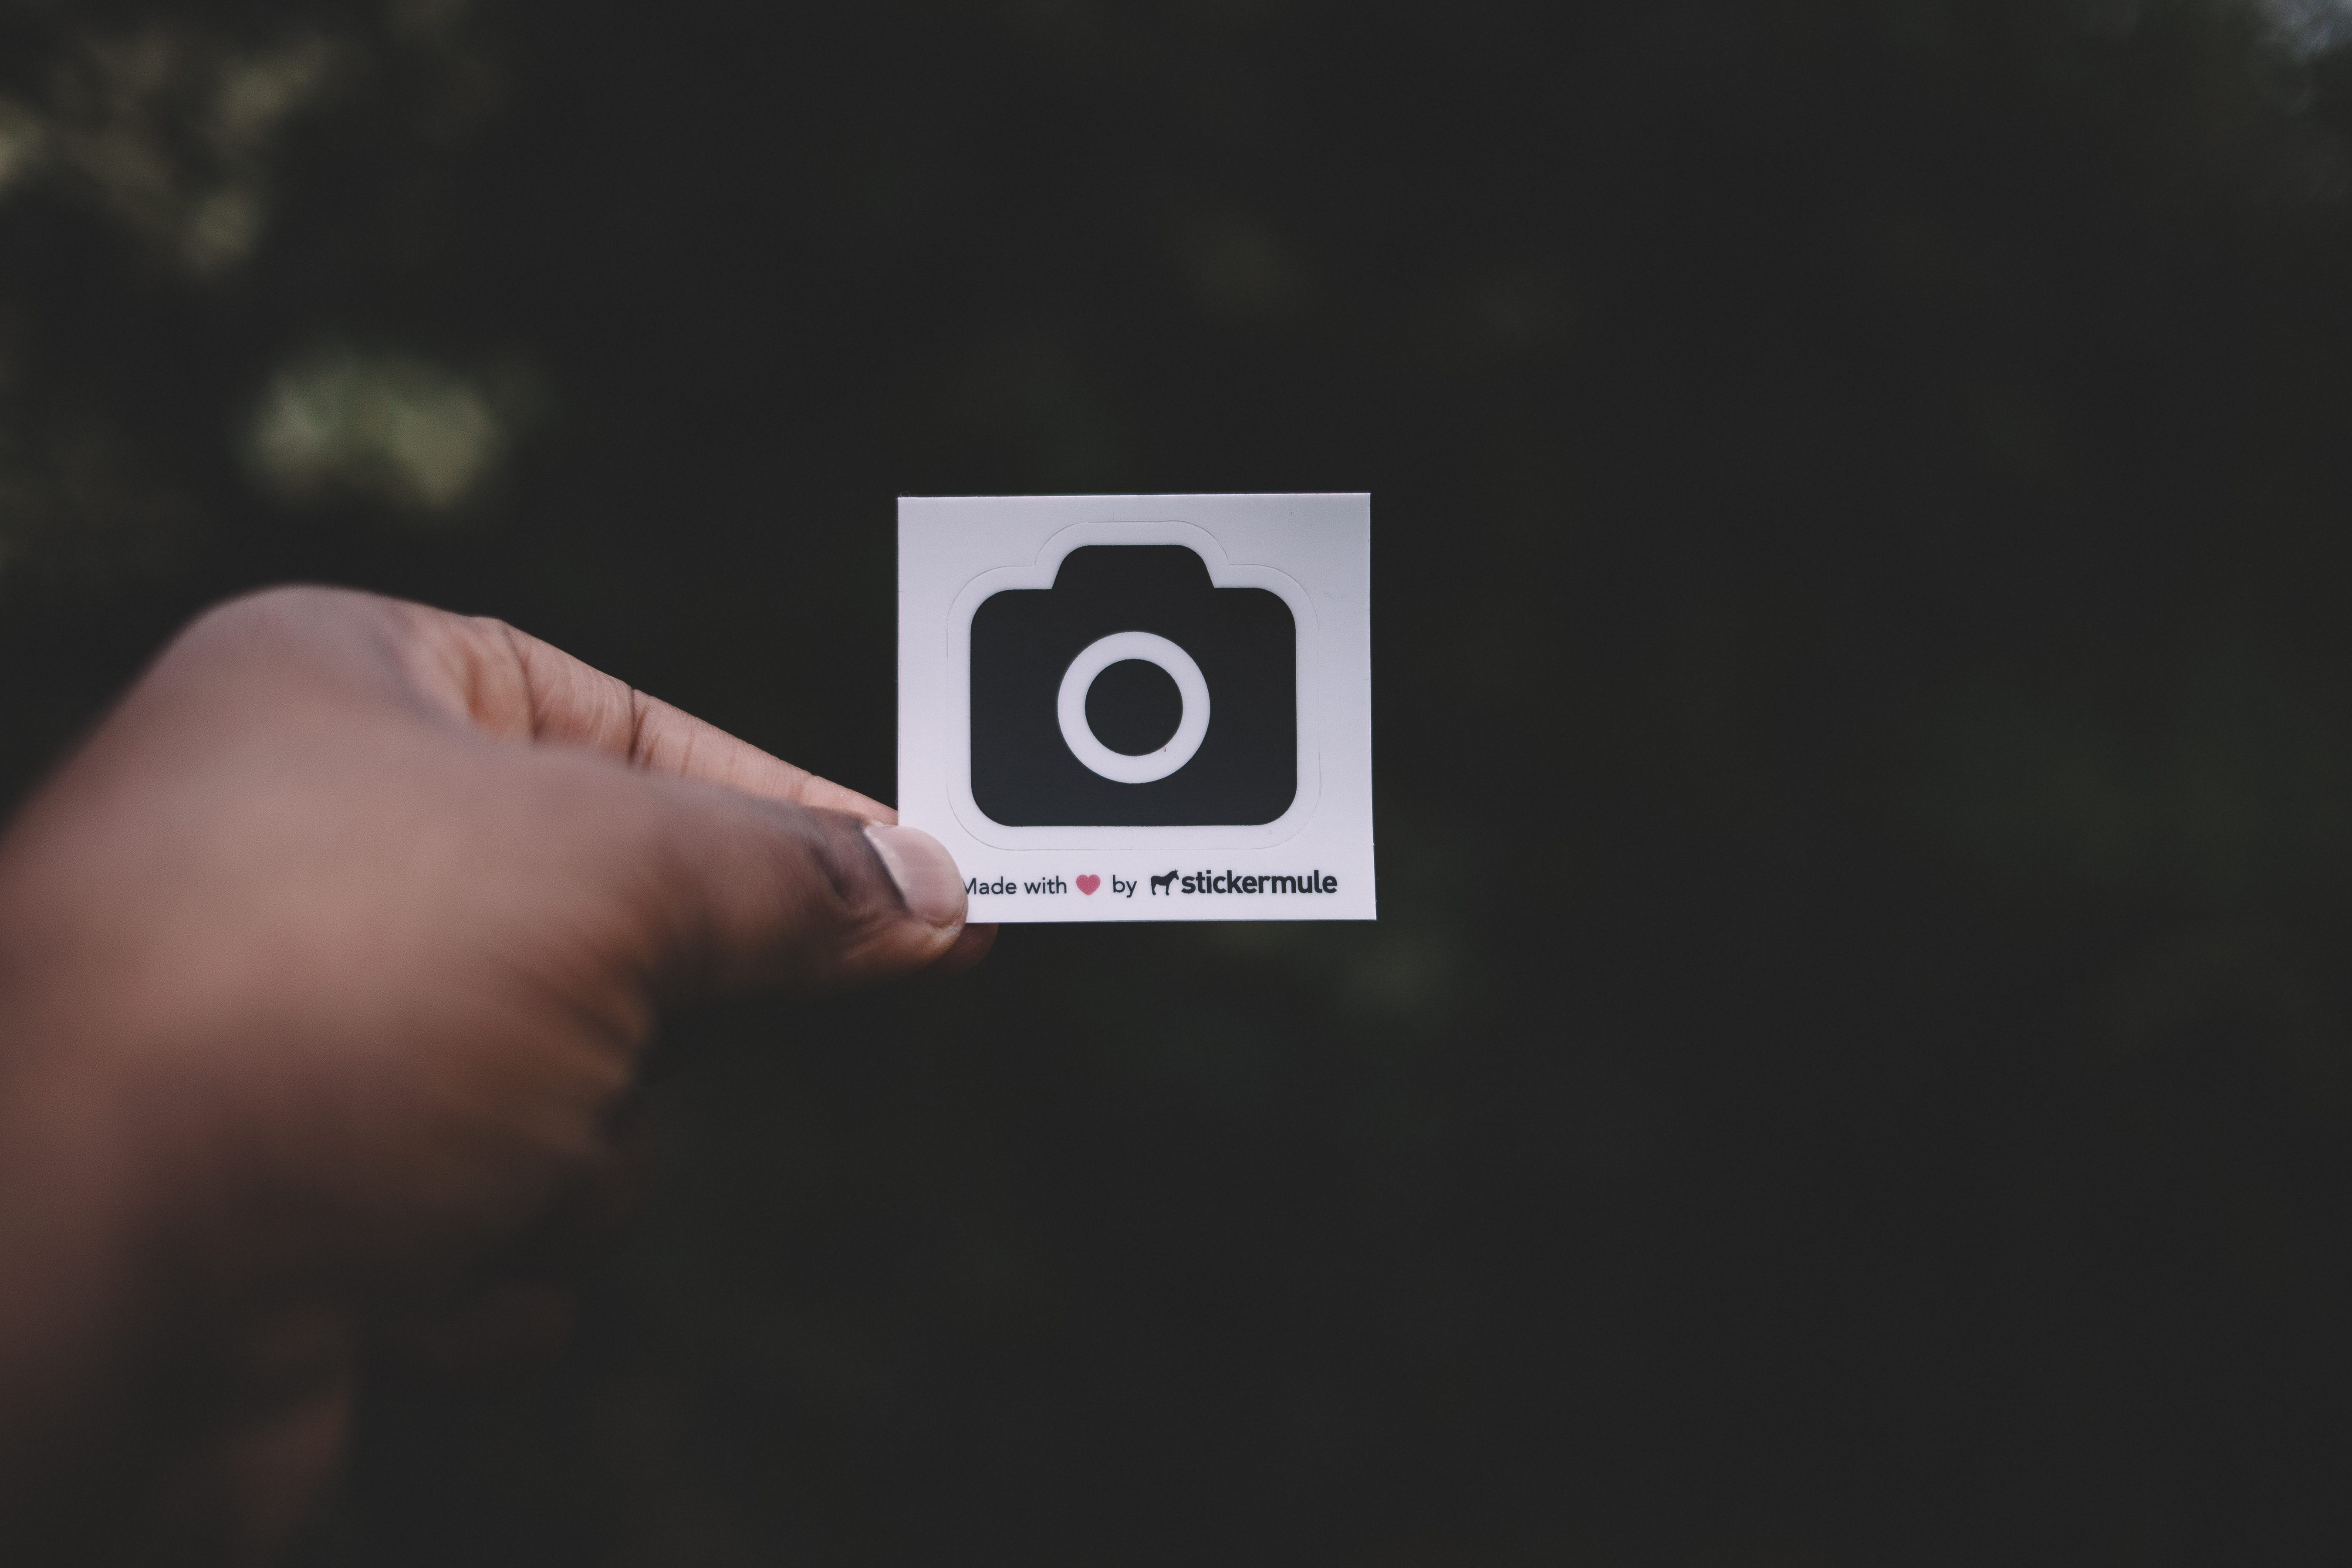
hand, camera, number, sticker, unsplash, brand, logo, screenshot